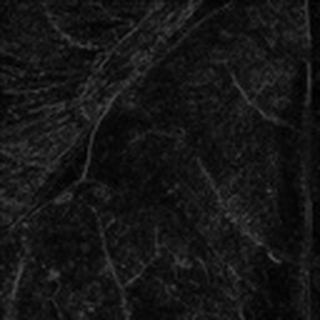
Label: cotton_bacterial_blight